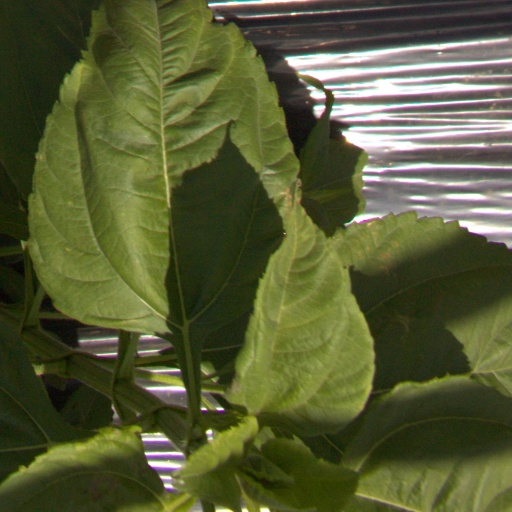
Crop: Jerusalem artichoke